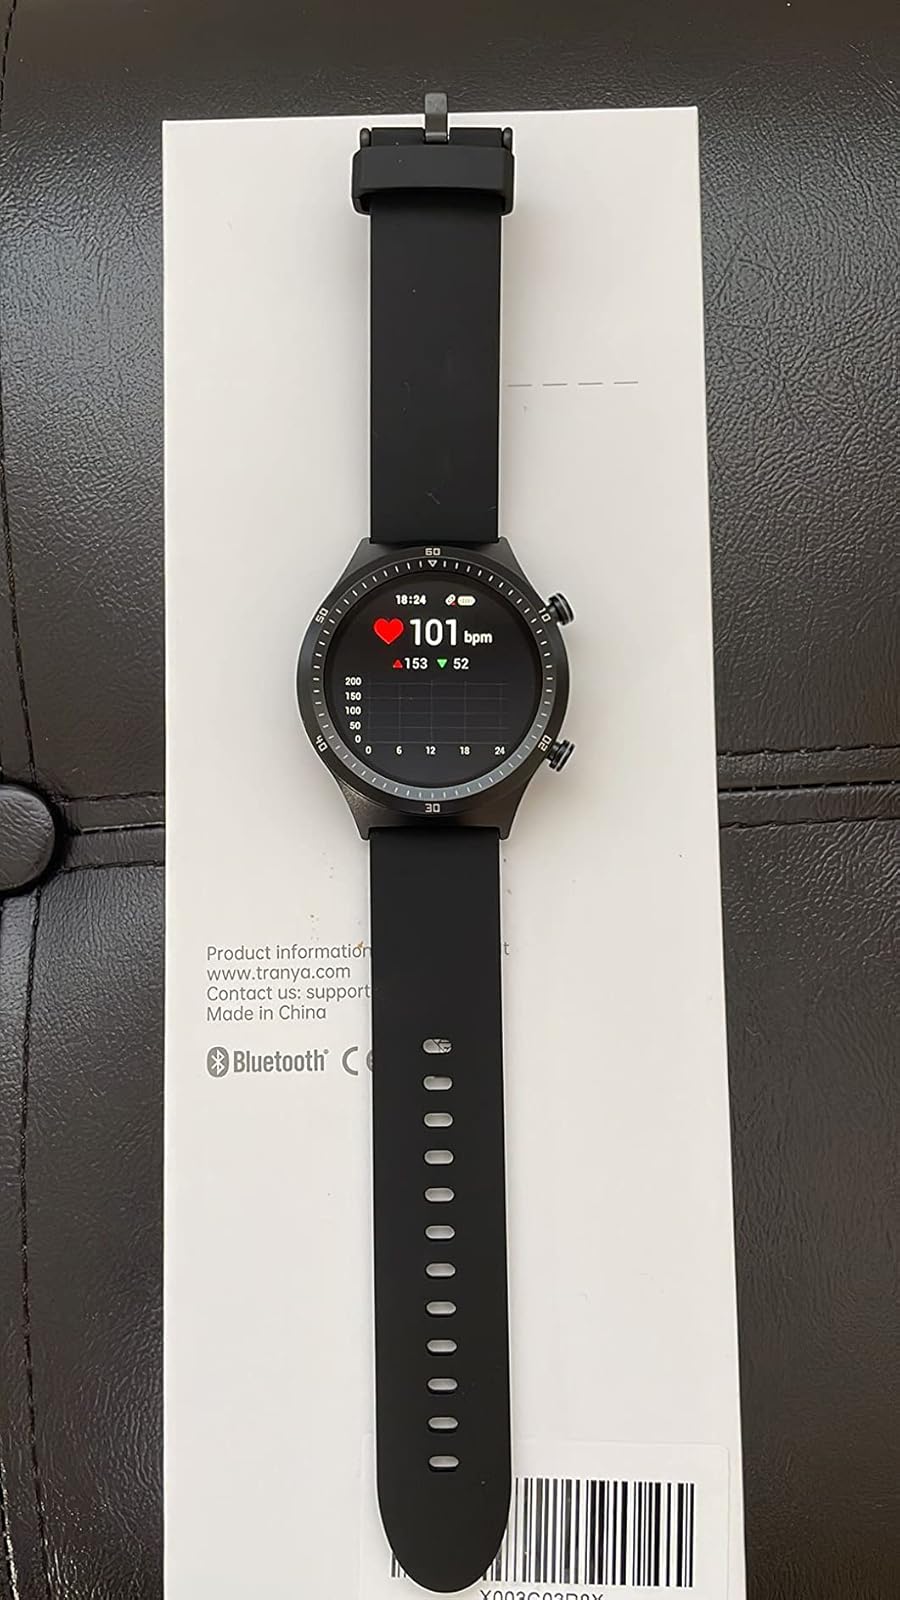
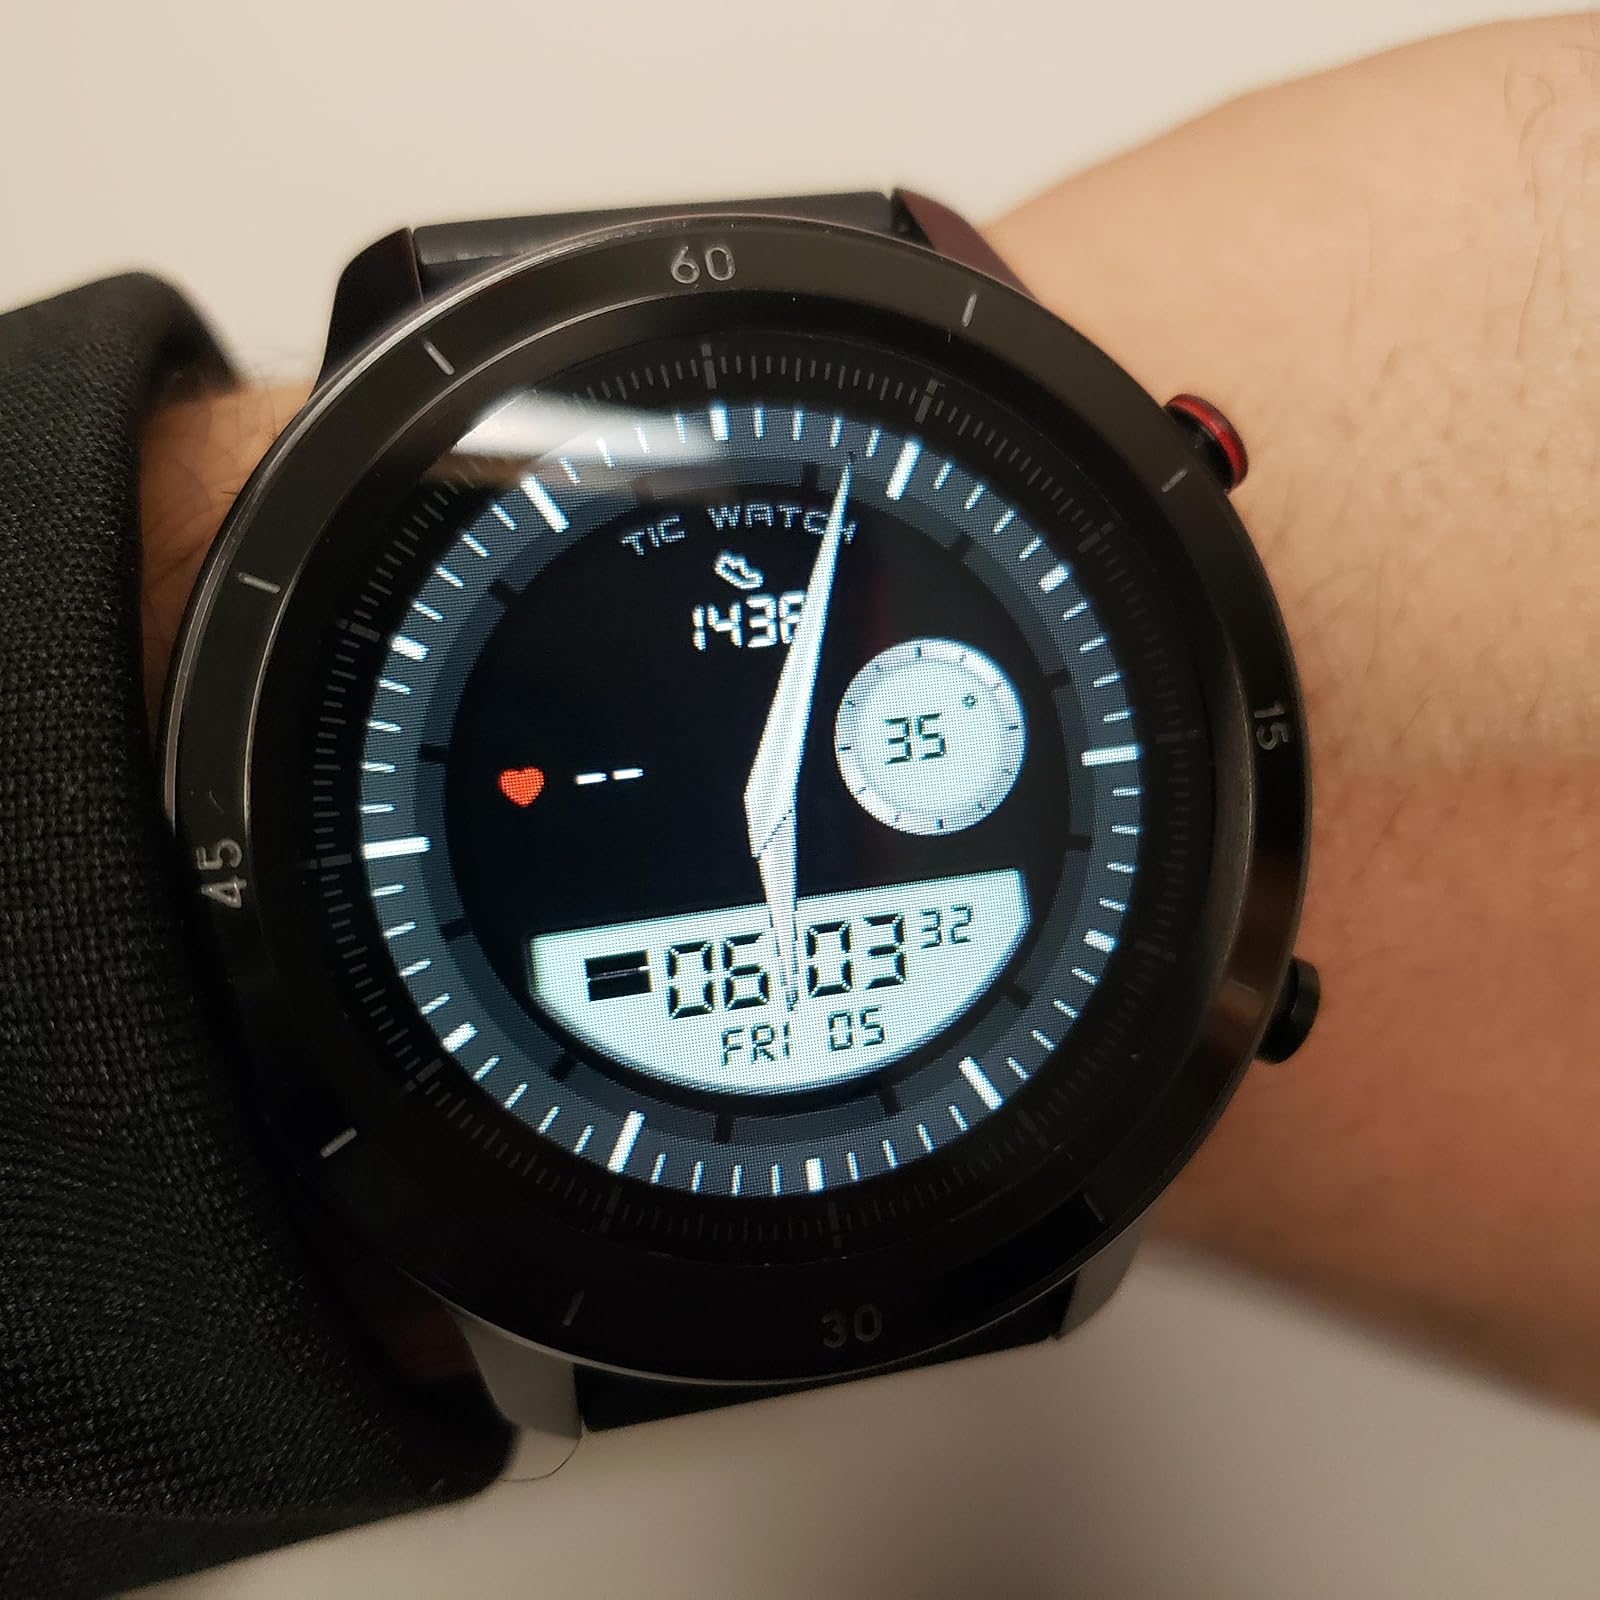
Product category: smartwatch
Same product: no